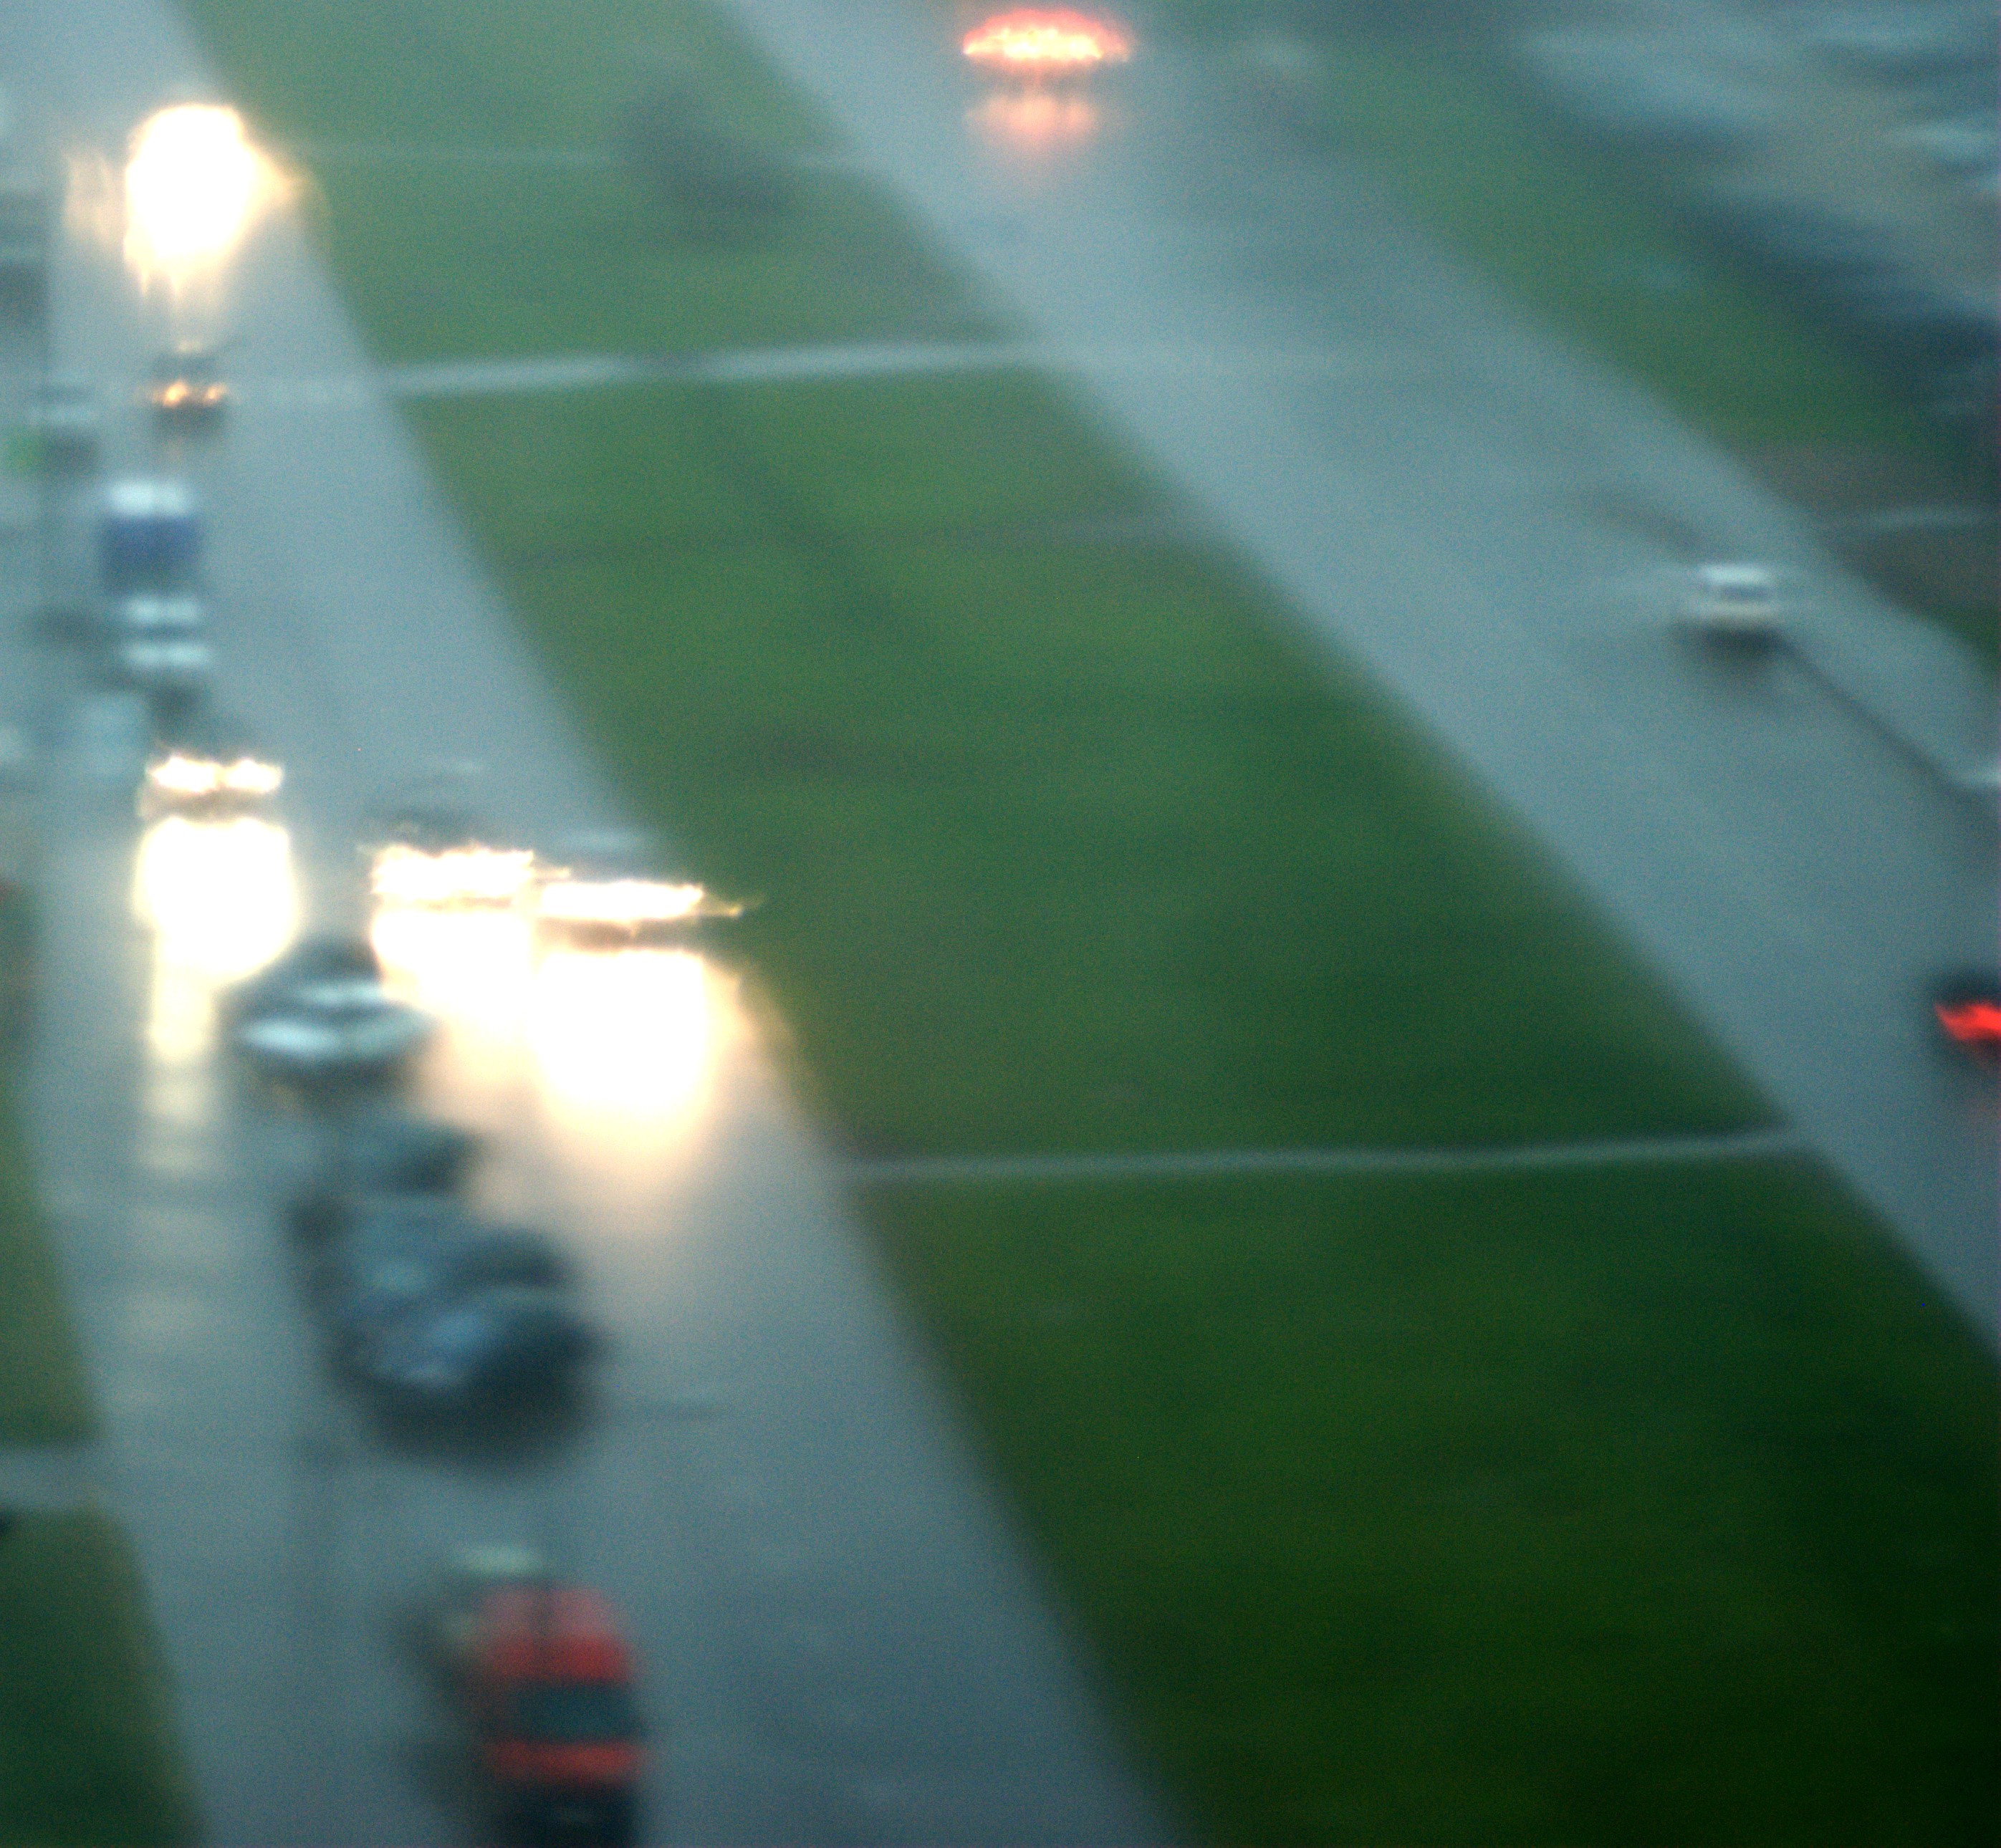
structure, stadium, sport venue